Wolf

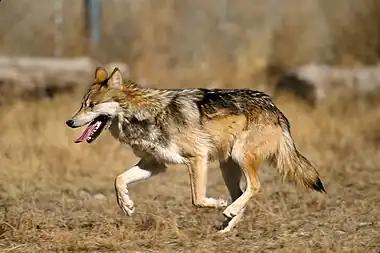
Captive Mexican wolf at Sevilleta National Wildlife Refuge in New Mexico, as part of reintroduction

The wolf must give chase and gain on its fleeing prey, slow it down by biting through thick hair and hide, and then disable it enough to begin feeding. Wolves may wound large prey and then lie around resting for hours before killing it when it is weaker due to blood loss, thereby lessening the risk of injury to themselves. With medium-sized prey, such as roe deer or sheep, wolves kill by biting the throat, severing nerve tracks and the carotid artery, thus causing the animal to die within a few seconds to a minute. With small, mouselike prey, wolves leap in a high arc and immobilize it with their forepaws.